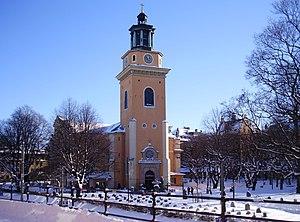
L'église Marie-Madeleine est une église paroissiale située dans le quartier de Södermalm, au centre de Stockholm en Suède. La construction de l'édifice remonte à la fin du XVIᵉ siècle, mais d'importants travaux se sont succédé au cours des siècles, en particulier après un incendie survenu en 1759.